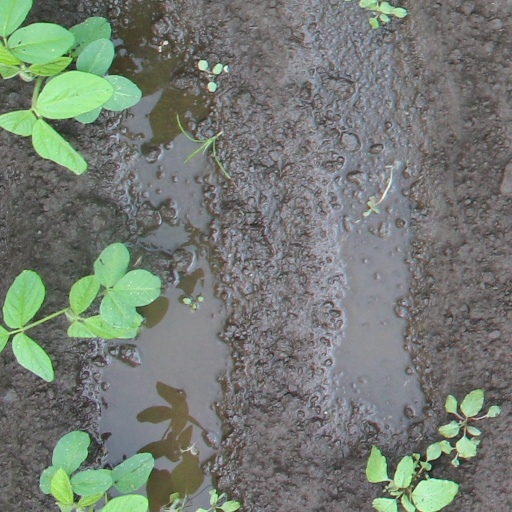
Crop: soybean